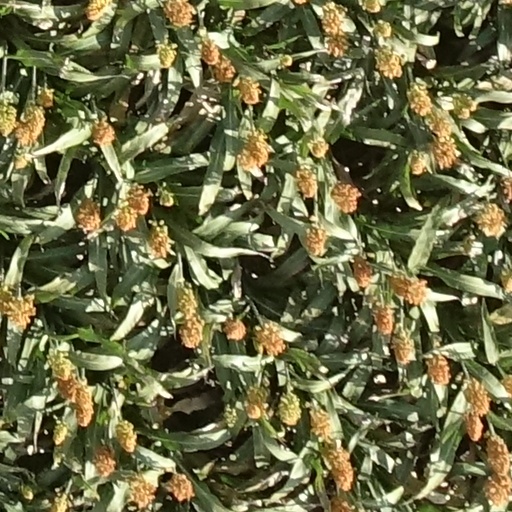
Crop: sorghum